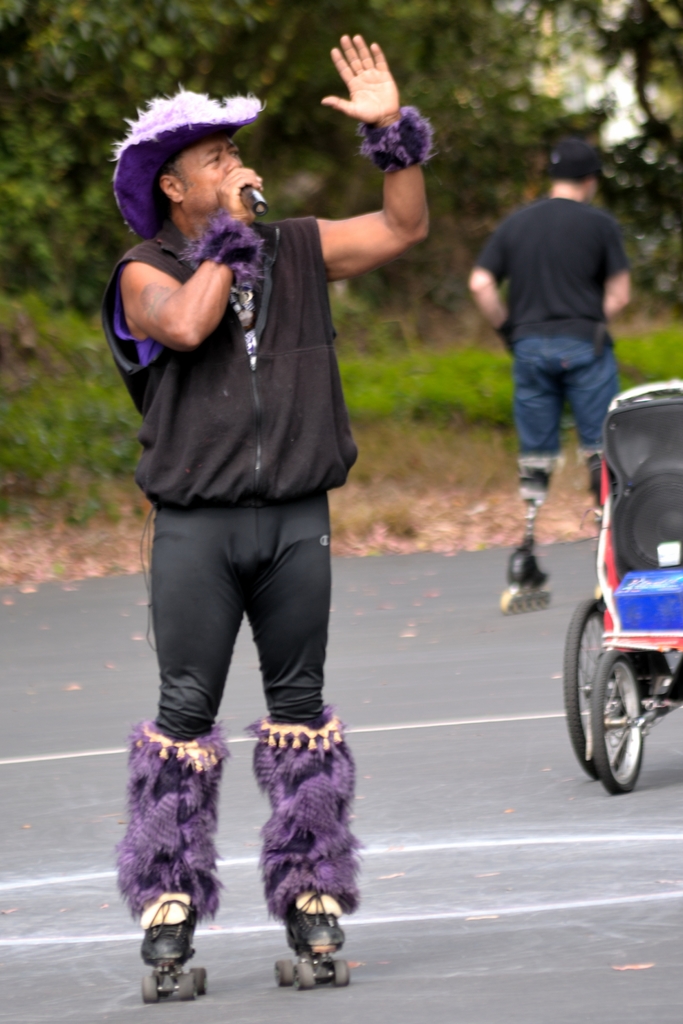
Label: others